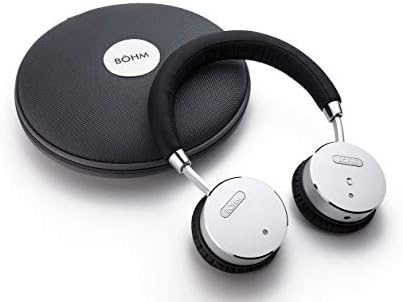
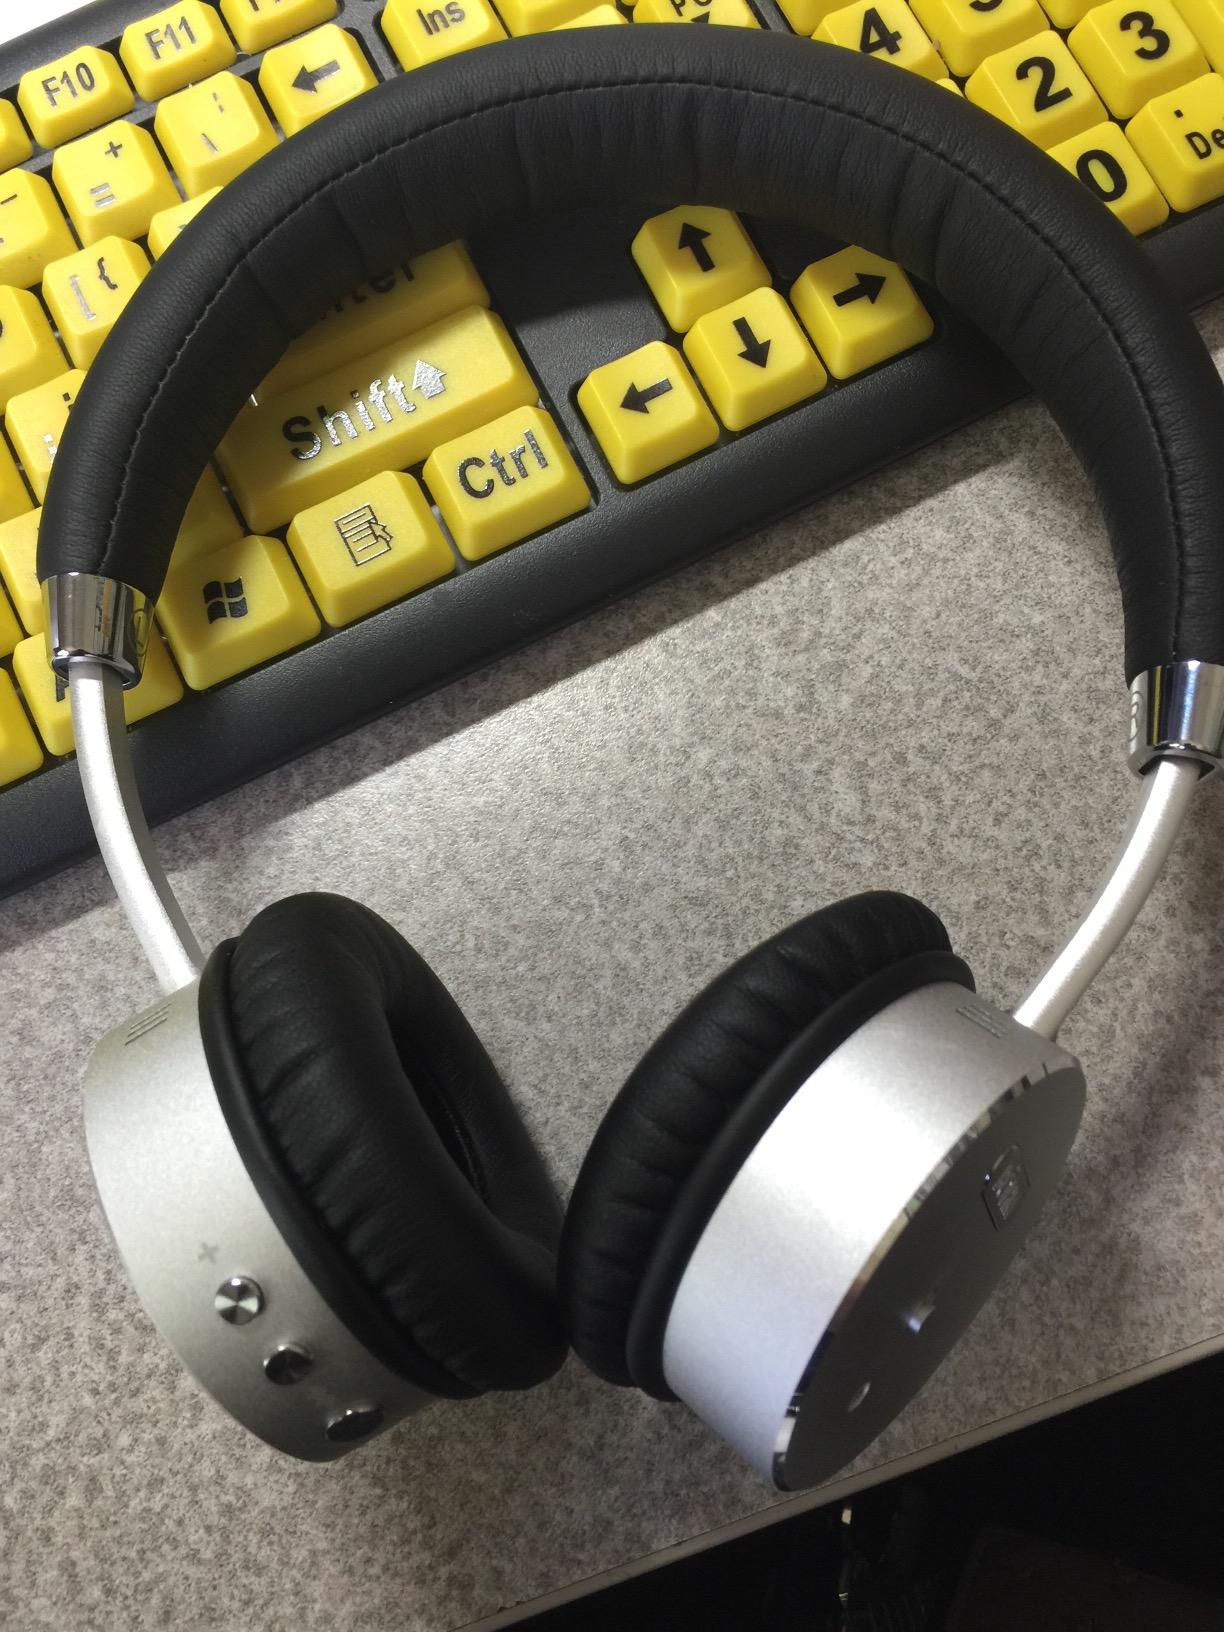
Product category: headphones
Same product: yes